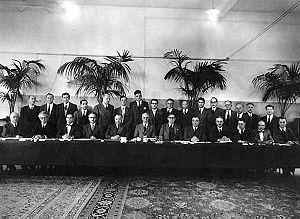
11 avril : élections législatives. Recul du PSC.